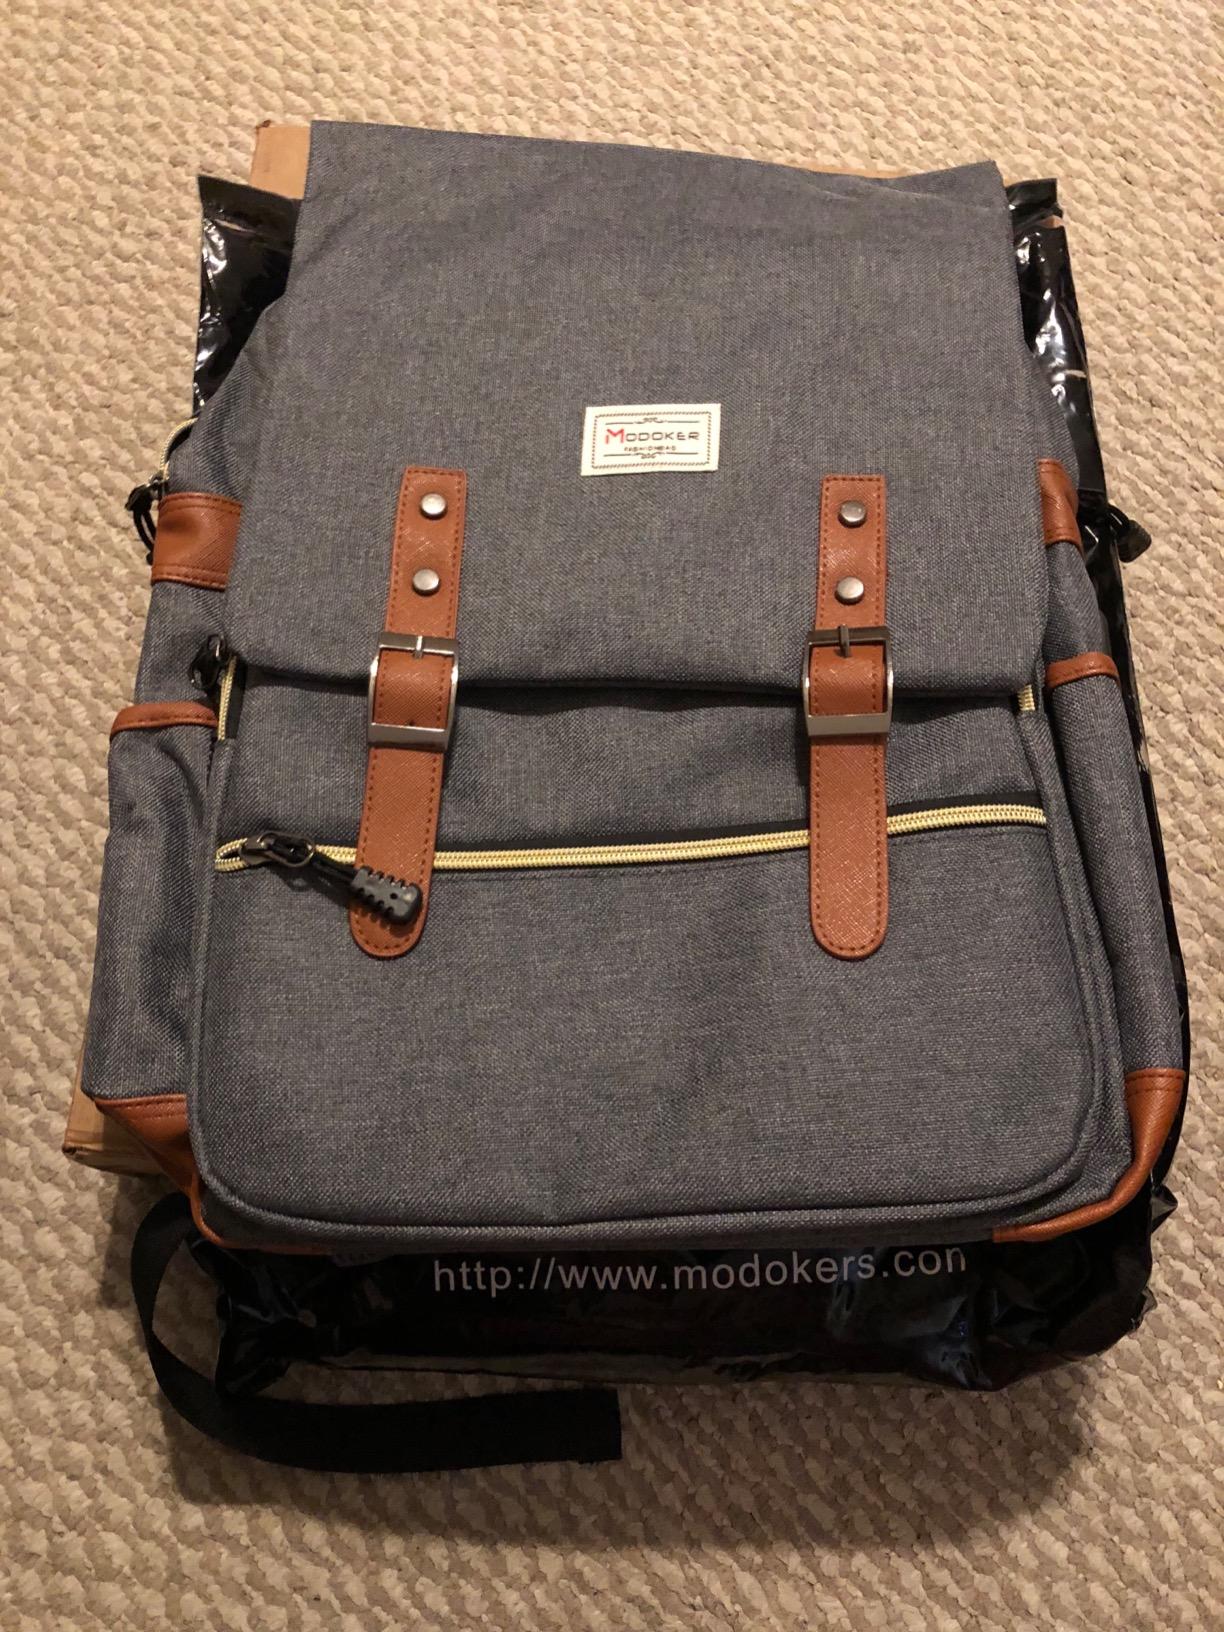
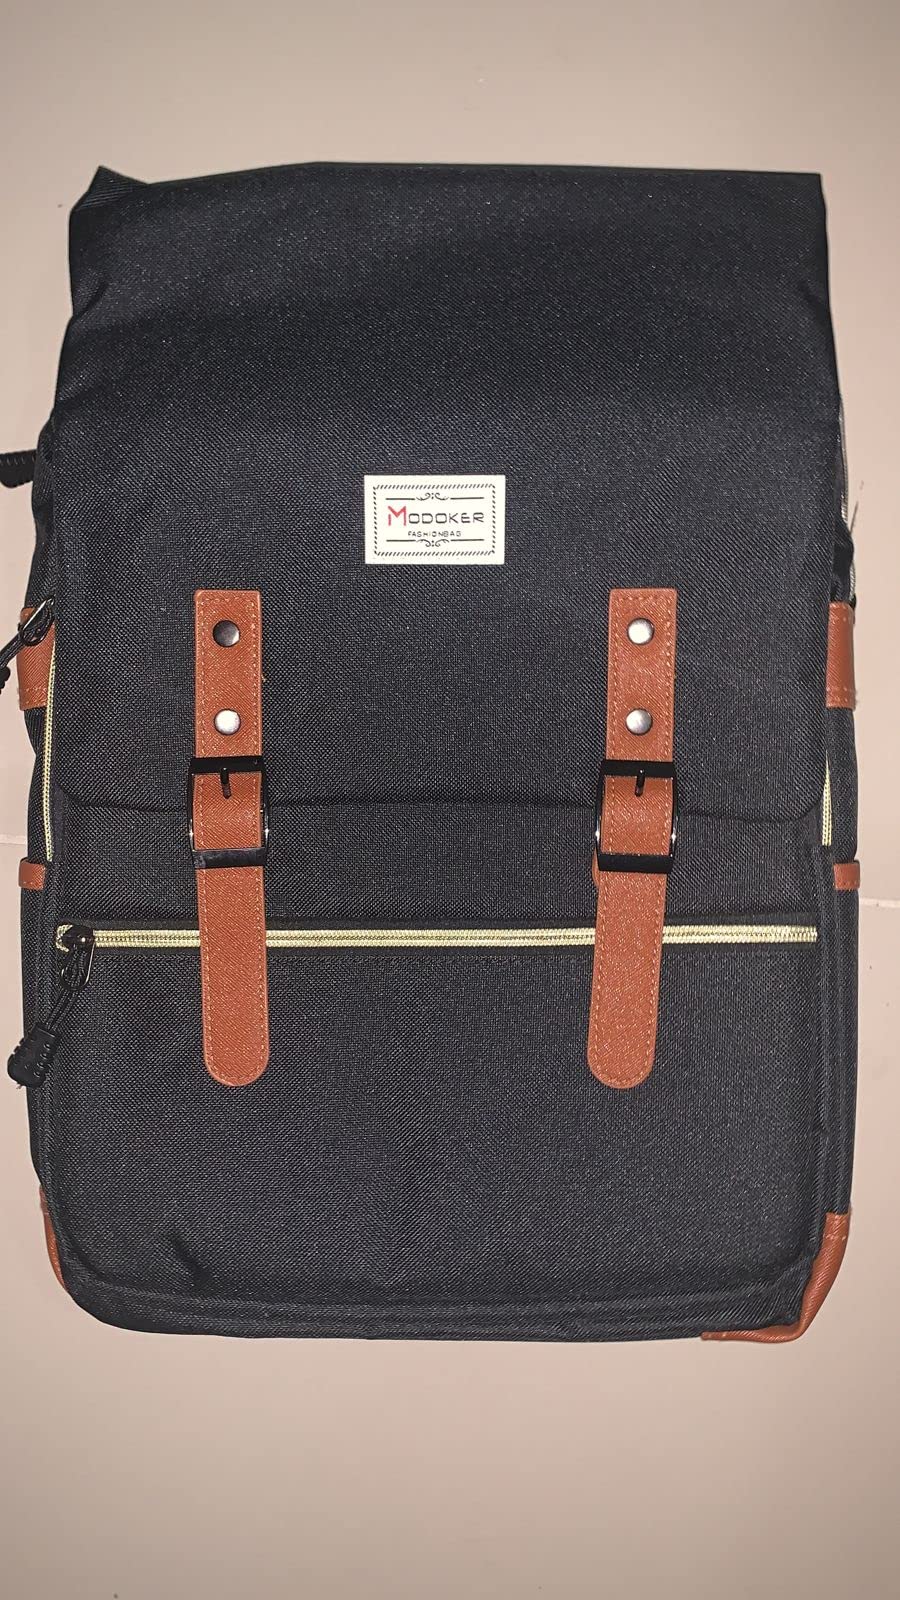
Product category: bag
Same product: no